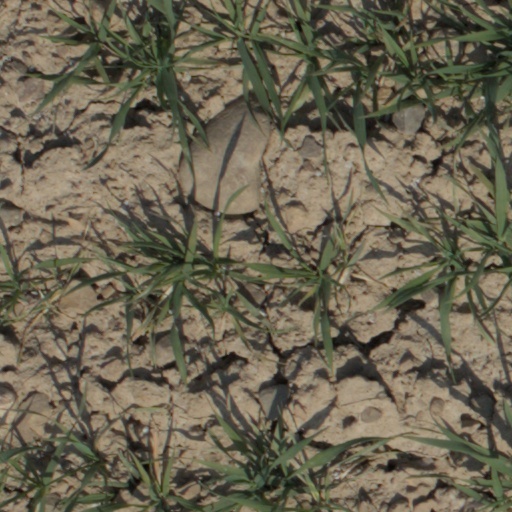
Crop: wheat